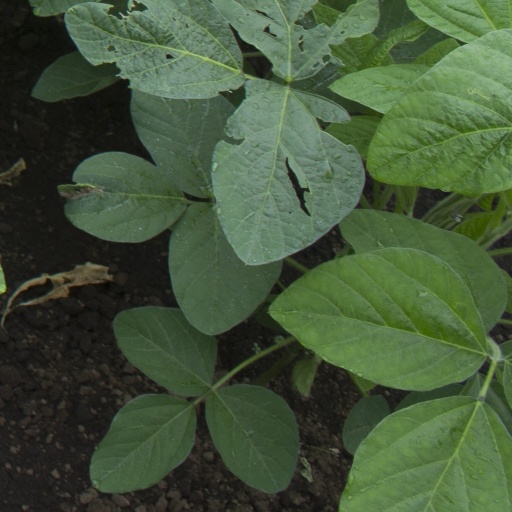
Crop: soybean